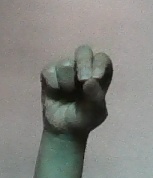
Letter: gaaf